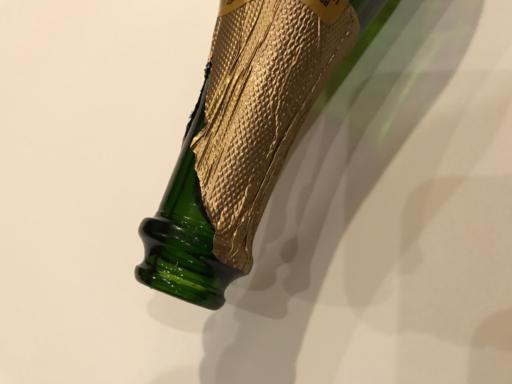
Waste category: glass